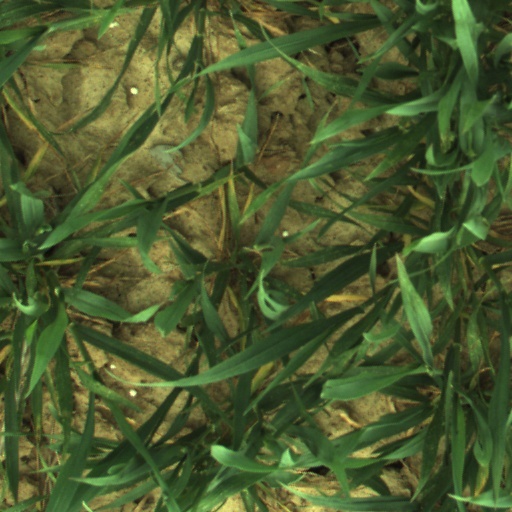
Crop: wheat